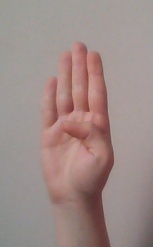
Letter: kaaf